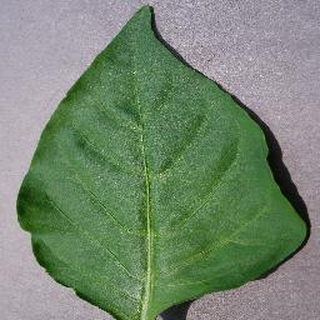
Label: healthy_bell_pepper